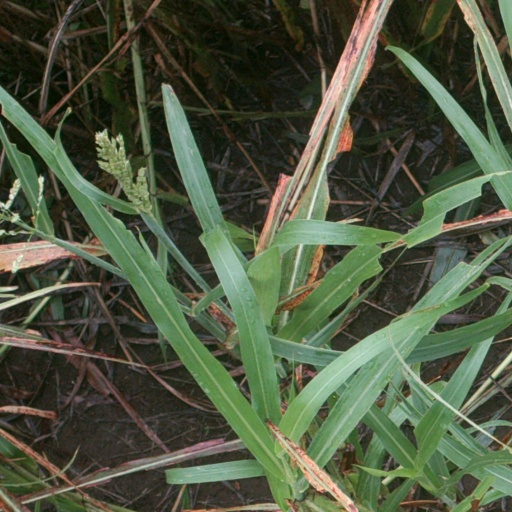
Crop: sorghum